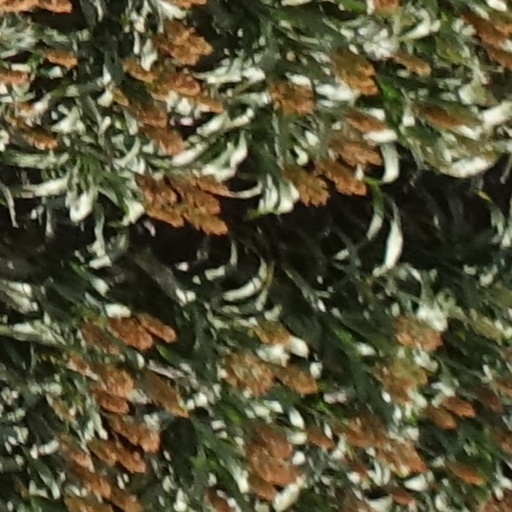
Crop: sorghum